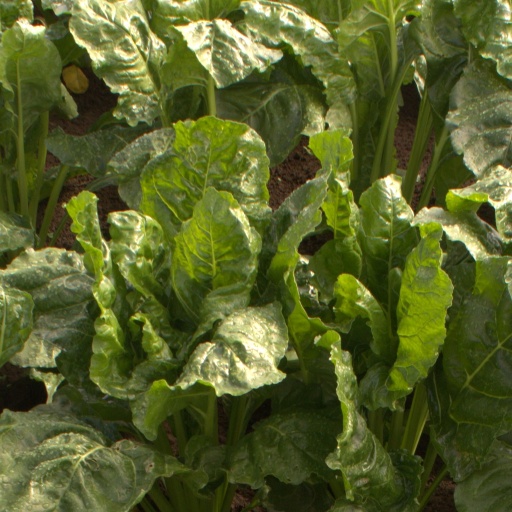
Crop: sugar beet